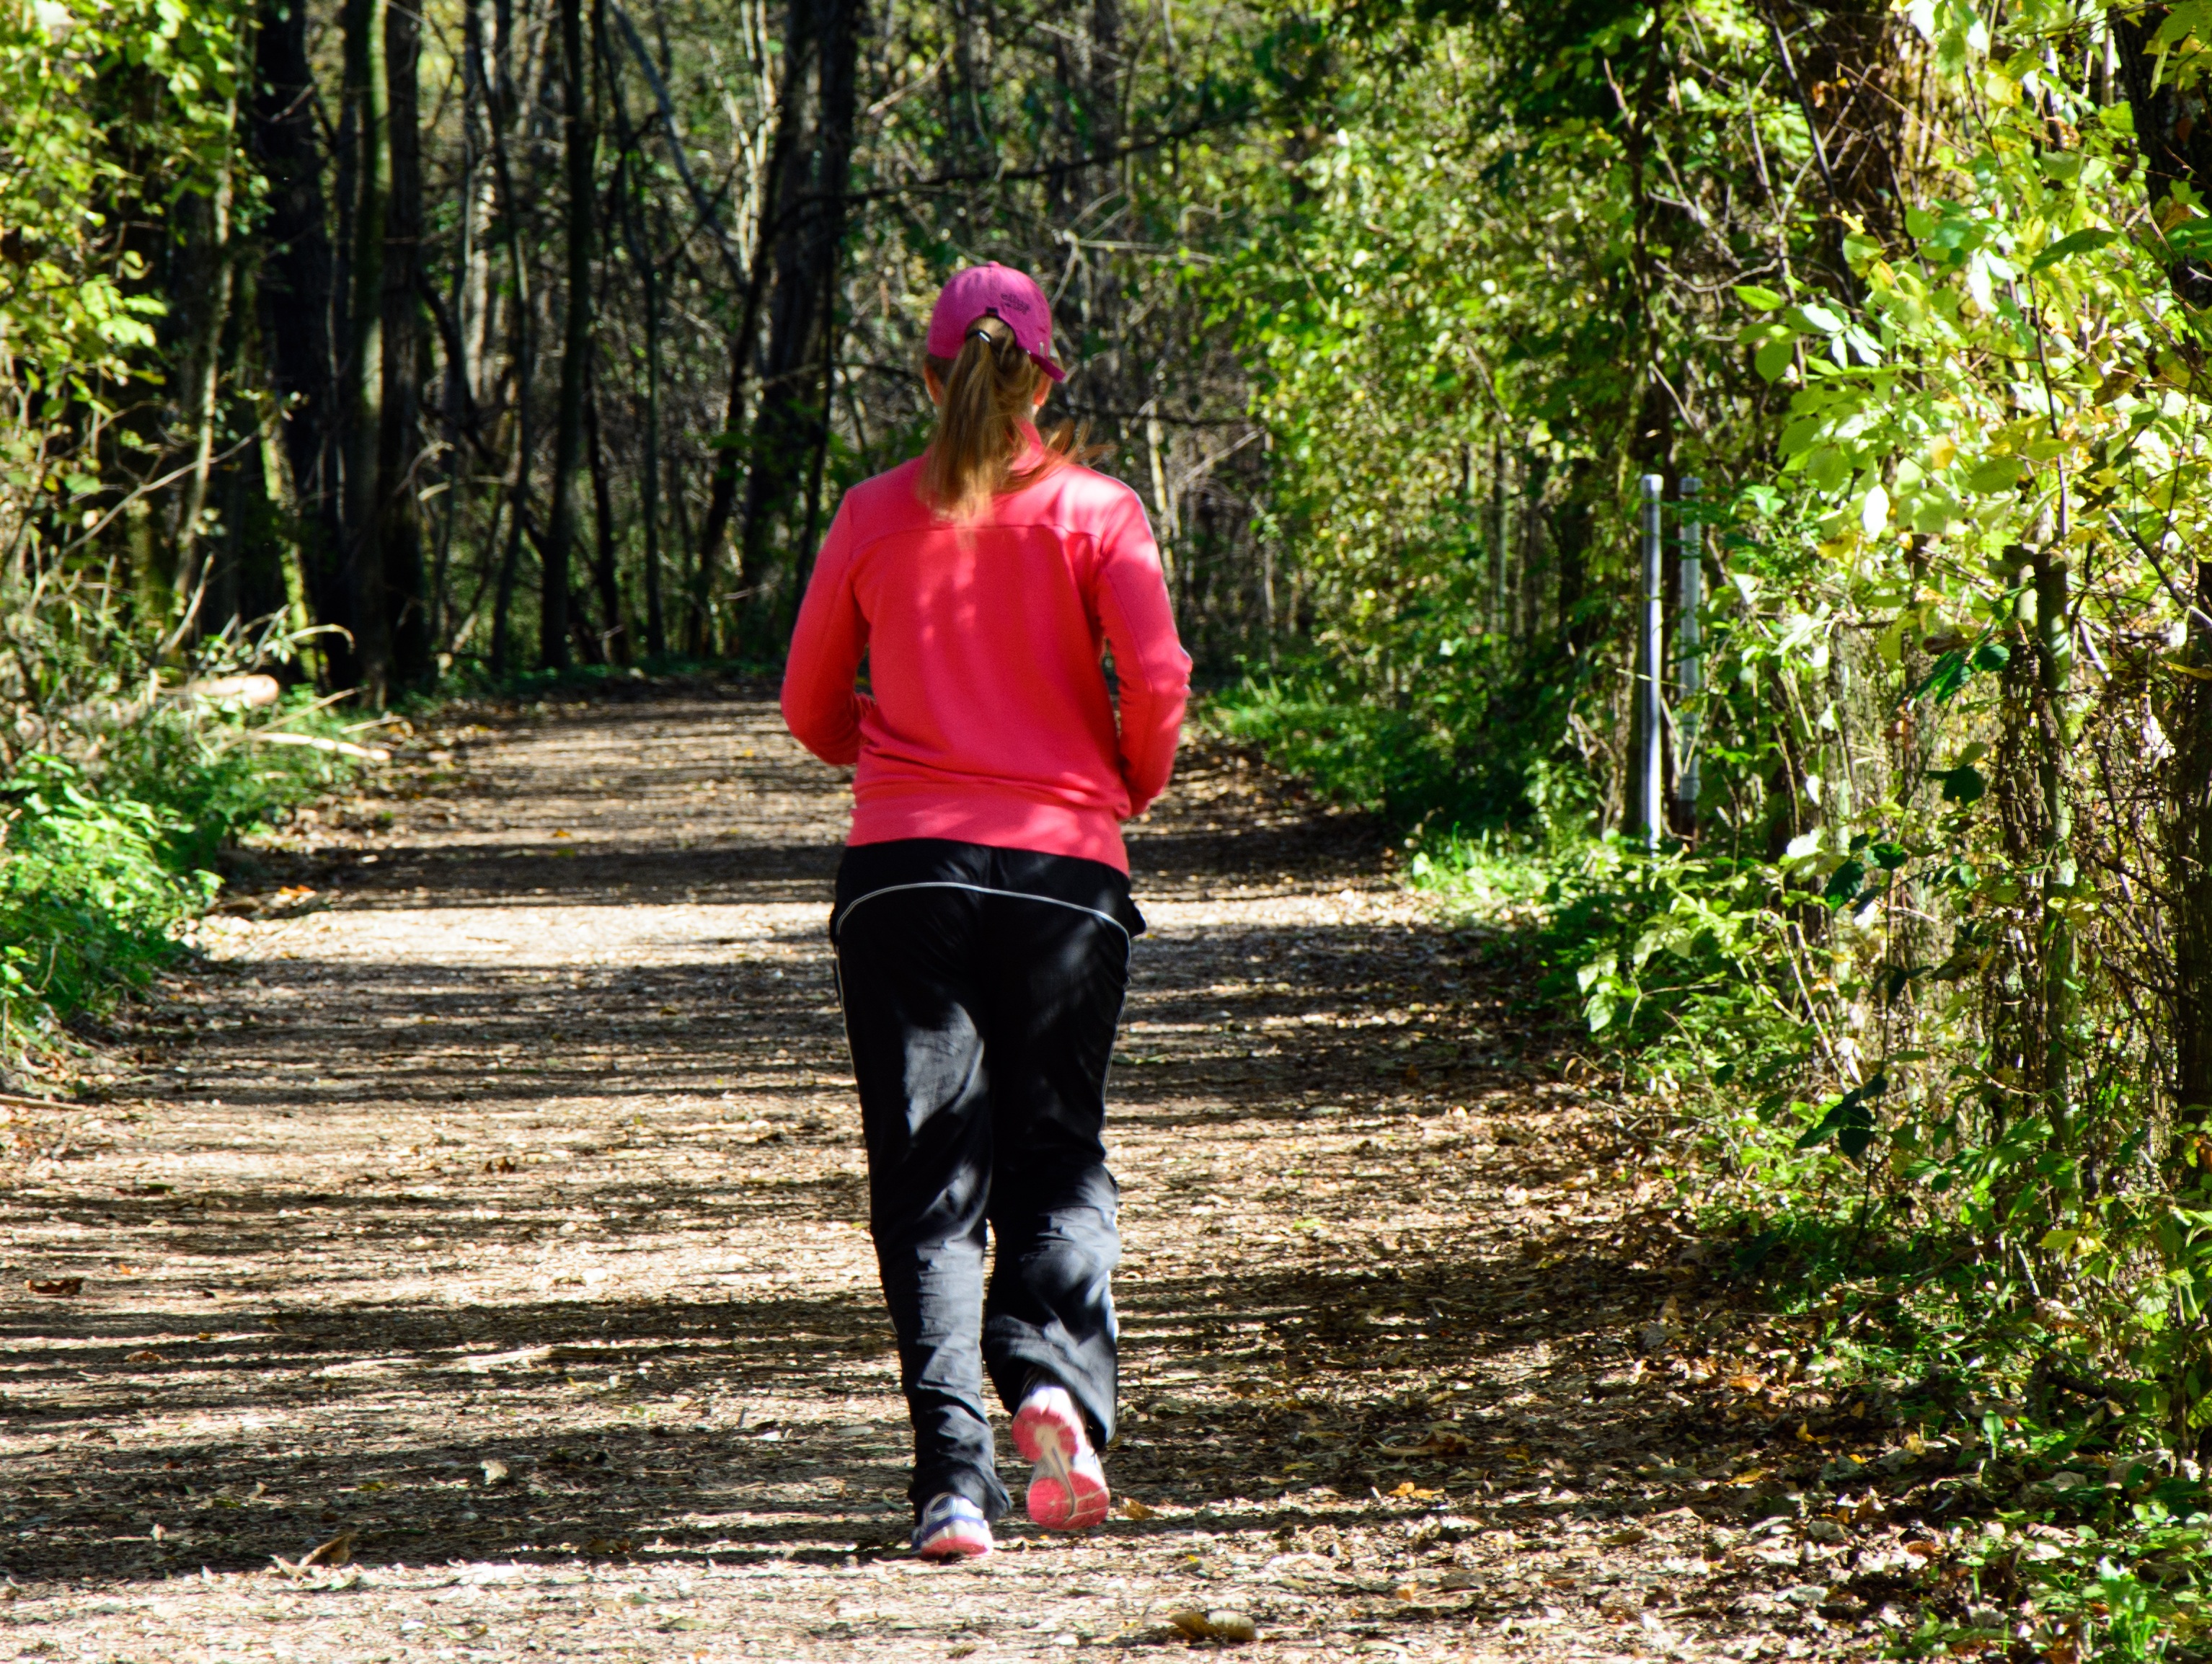
nature, forest, walking, girl, woman, trail, running, run, recreation, jogging, jogger, leisure, sports, woodland, away, recovery, forest path, jog, physical exercise, outdoor recreation, human action, ultramarathon